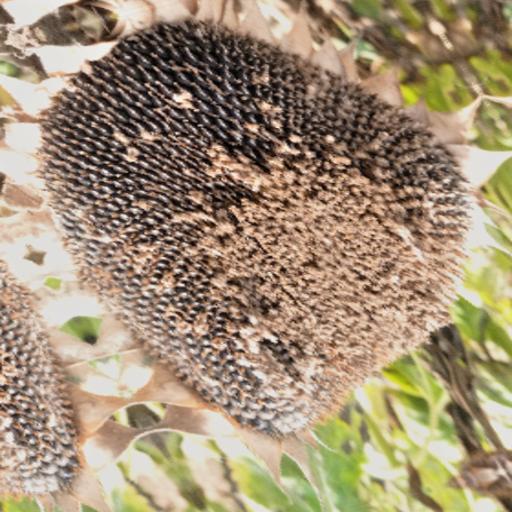
Label: Gray_mold